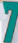
Number: 7